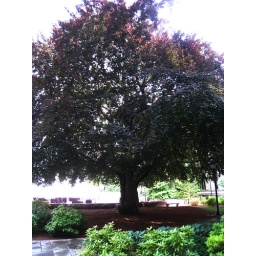
Copper beach tree in Silliman College courtyard